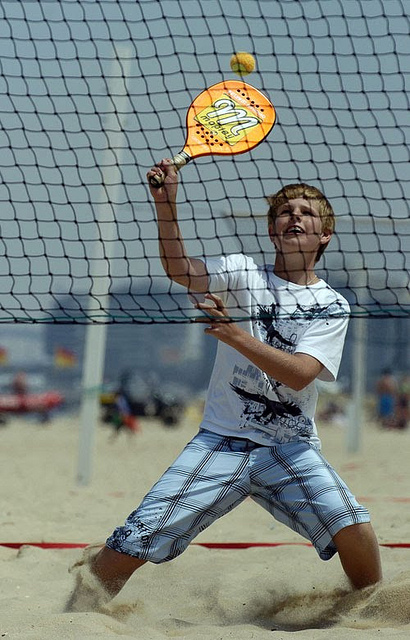
một người đàn ông đang đưa vợt lên để đánh bóng ở trên bãi biển